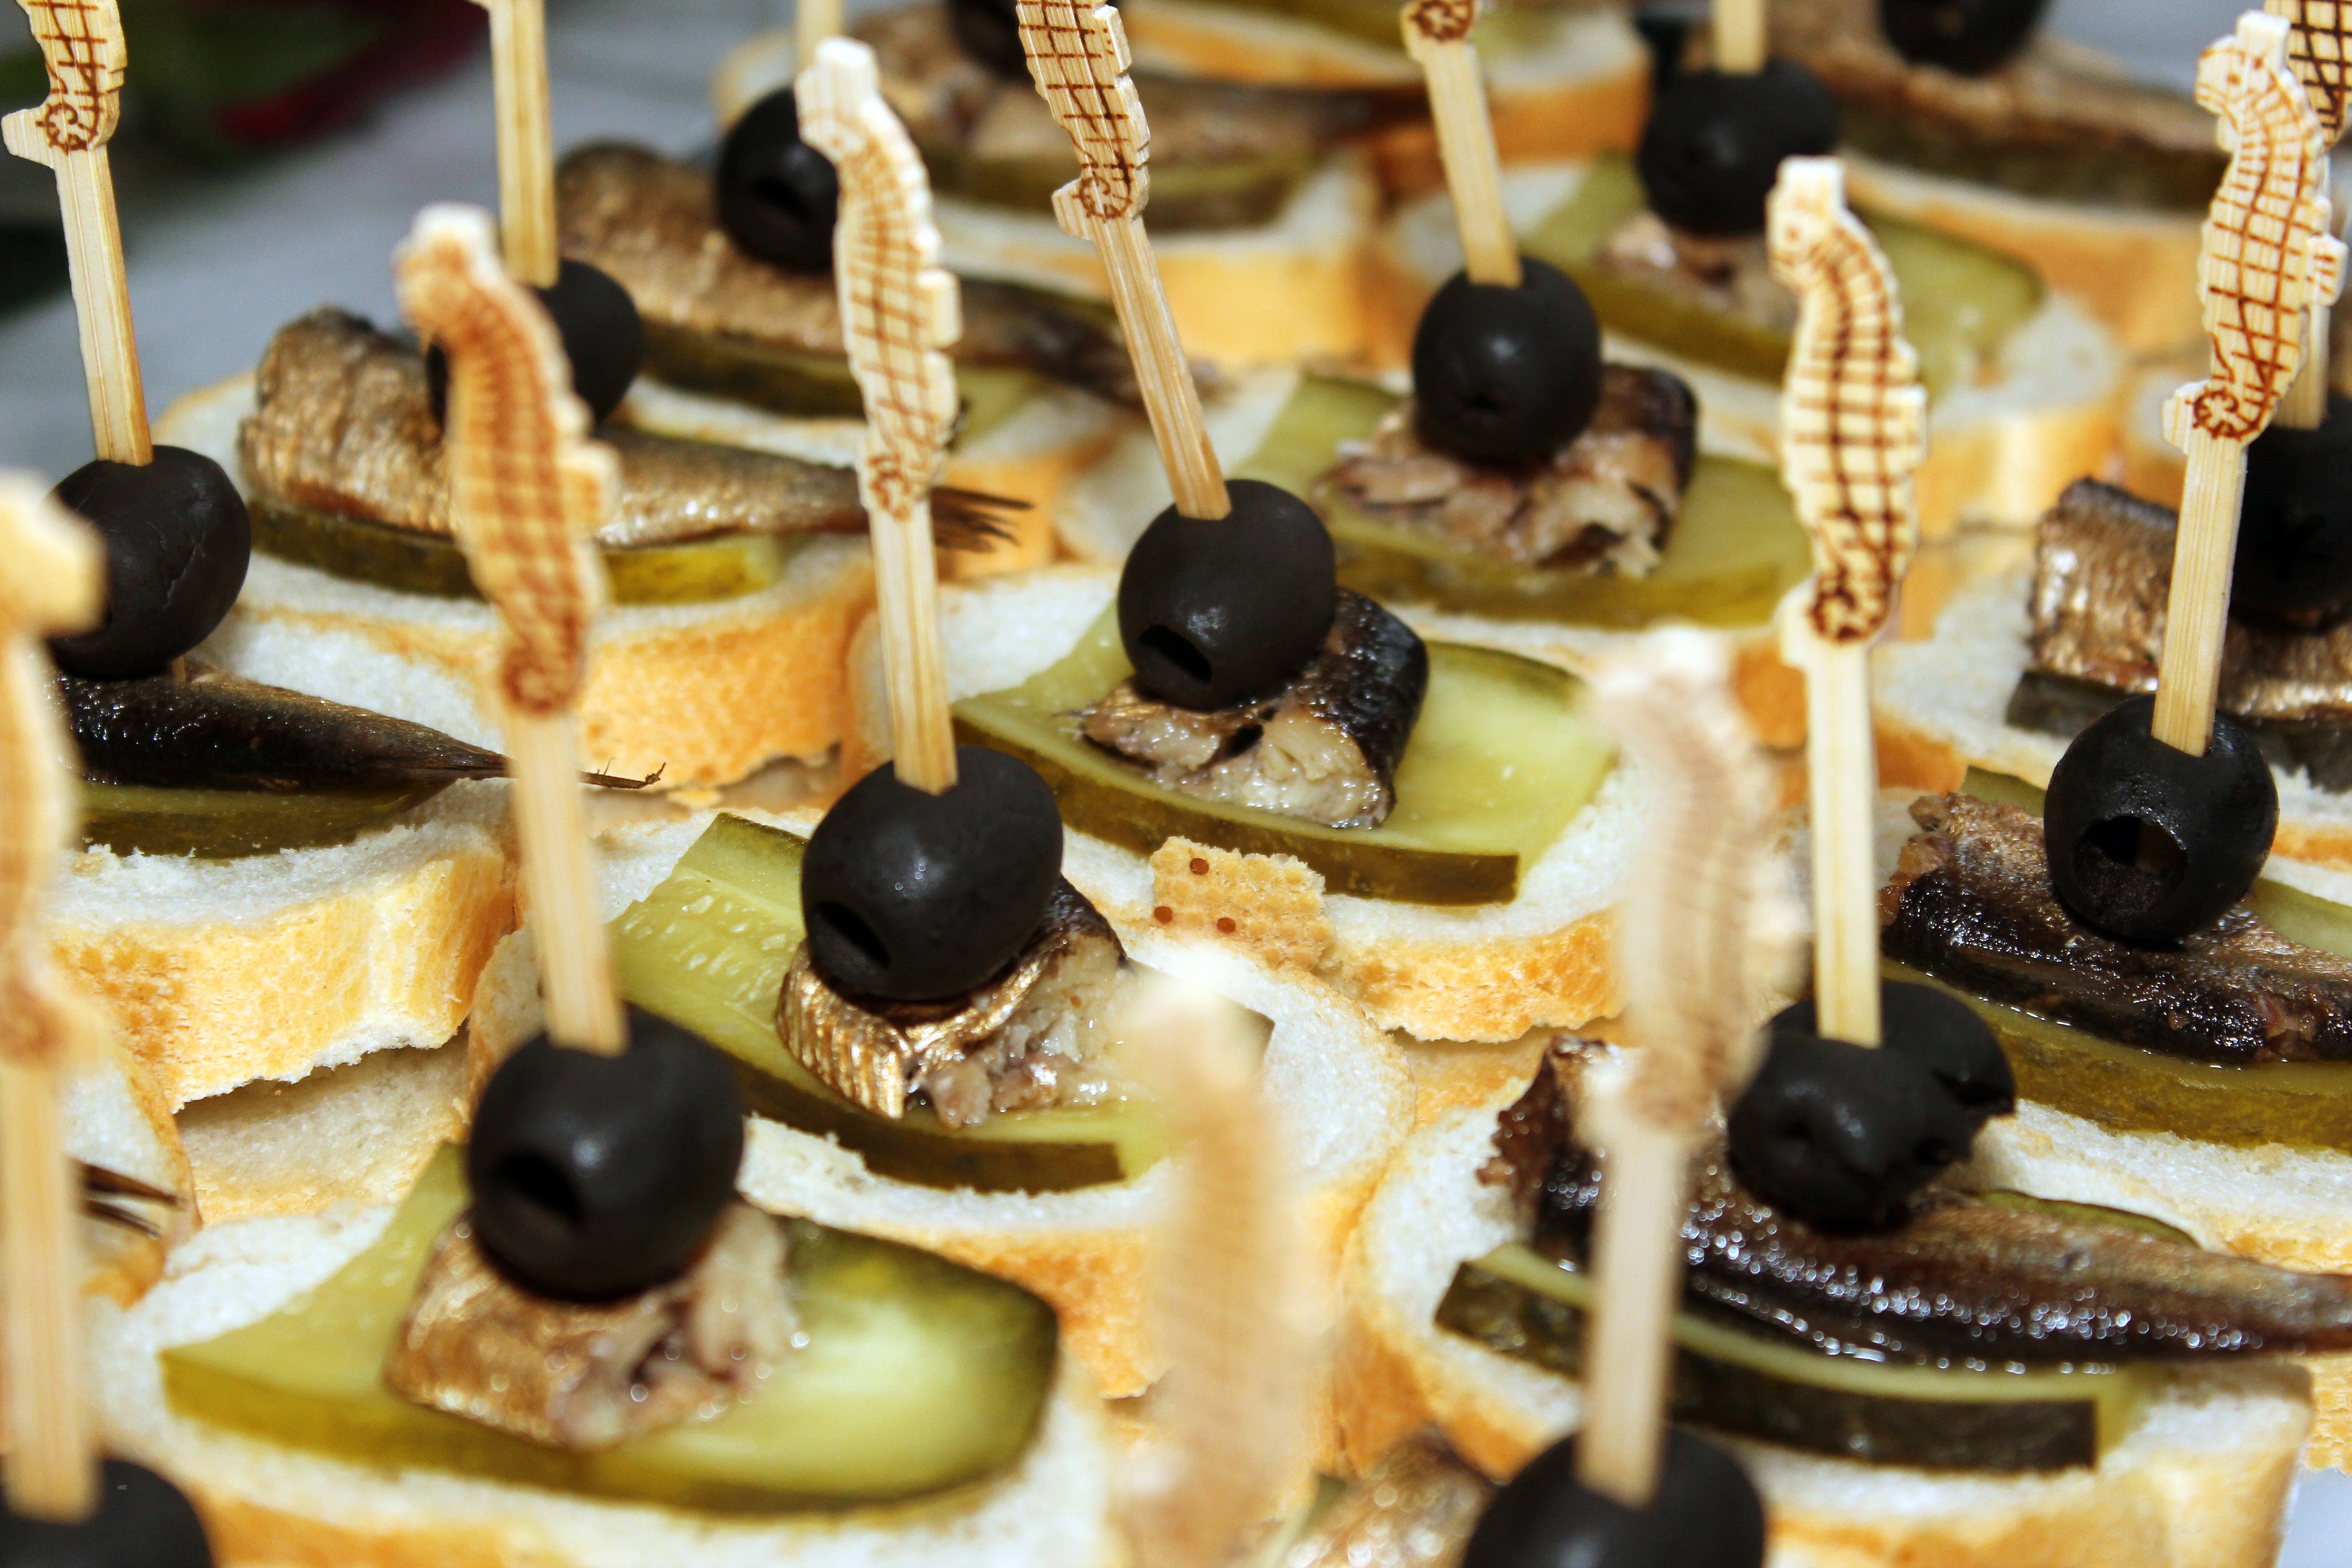
restaurant, dish, meal, food, produce, fish, breakfast, waffle, cuisine, bread, buffet, canape, olives, brunch, patisserie, cucumbers, hors d oeuvre, cold buffet, belgian waffle, pincho